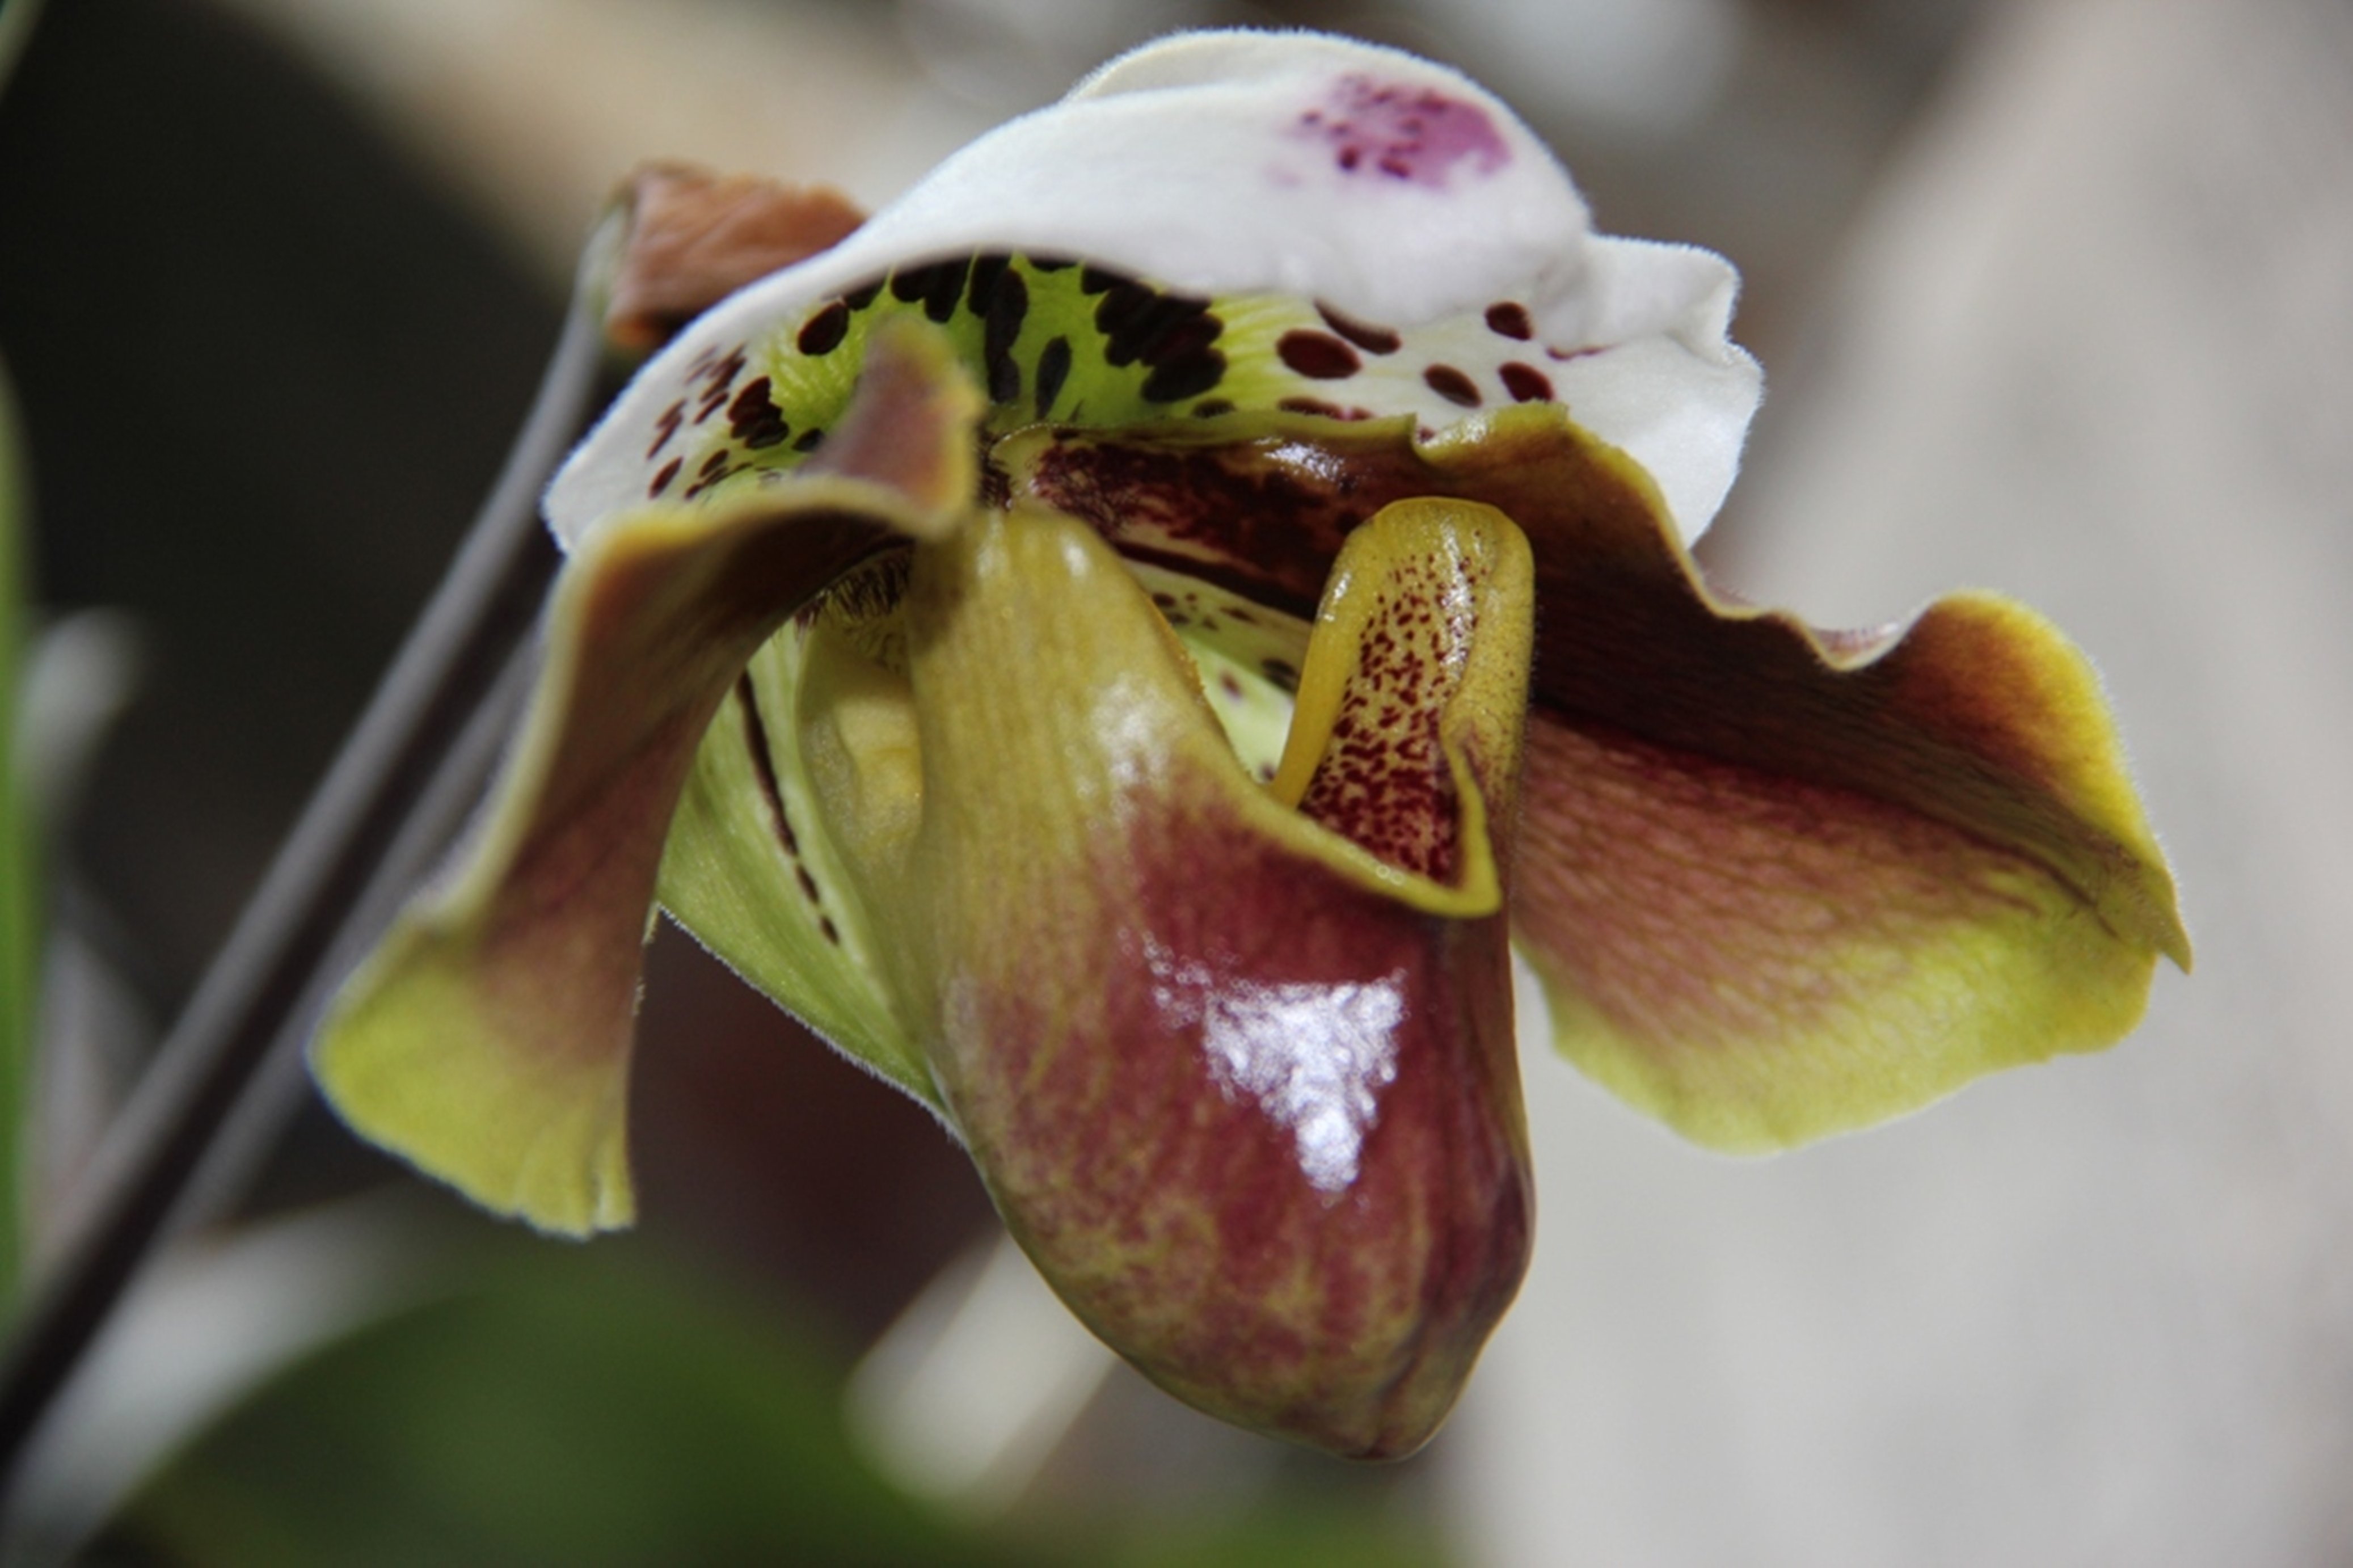
blossom, plant, photography, leaf, flower, petal, bloom, botany, yellow, flora, orchid, close up, eye, organ, winter magic, macro photography, flowering plant, orchid flower, frauenschuh, plant stem, land plant, moth orchid